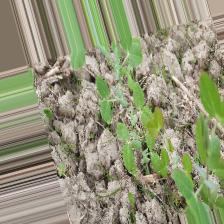
Label: Normal